Mascletà

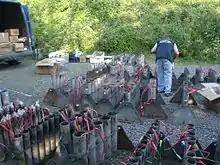
Preparing a mascletà

Innovations have been introduced in these four parts, and they have made mascletades more complex than a "traditional" structure. The use of electronic controllers allows complexity and a combination of both air and ground pyrotechnics.